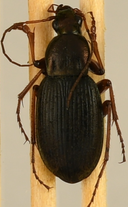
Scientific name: Chlaenius aestivus
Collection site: Smithsonian Environmental Research Center Site (SERC), plot SERC_010